SC Weiche Flensburg 08

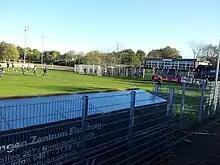
Manfred-Werner-Stadion, home ground of Weiche Flensburg.

The club was formed as Reichsbahn-Sportverein Flensburg-Weiche in 1908. In 1933, the "Weiche" was affected by the rise of the Nazis to power and came under the control of the Reichssportführer. By 1940, with the effects of the Second World War, activities within the club came to a standstill. Despite early efforts after the war in 1945 the club took until April 1947 to reform, now as ESV Flensburg-Weiche. The football department however left the club in 1949 to form TSV Weiche-West. From 1962 onwards the two clubs started discussing a merger for the first time. Animosity between the two clubs however prevented progress until 1971, when the two finally agreed on a merger.